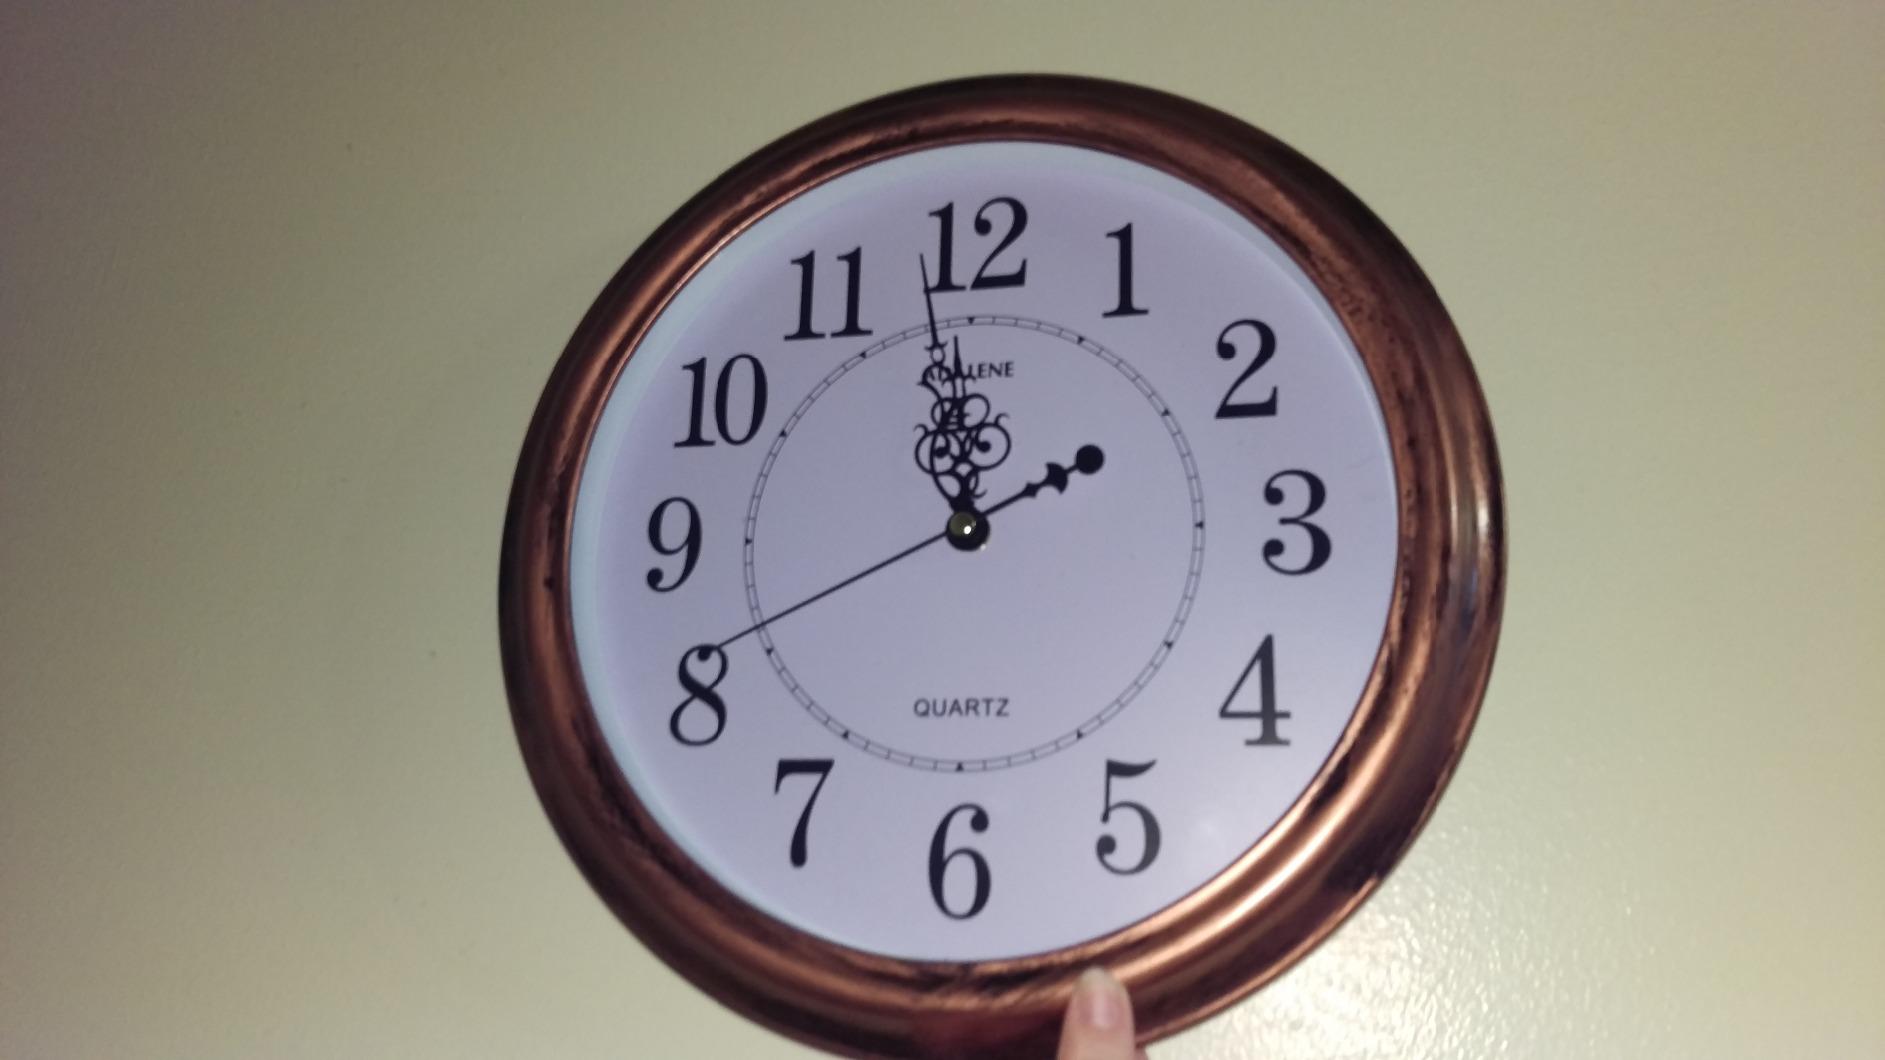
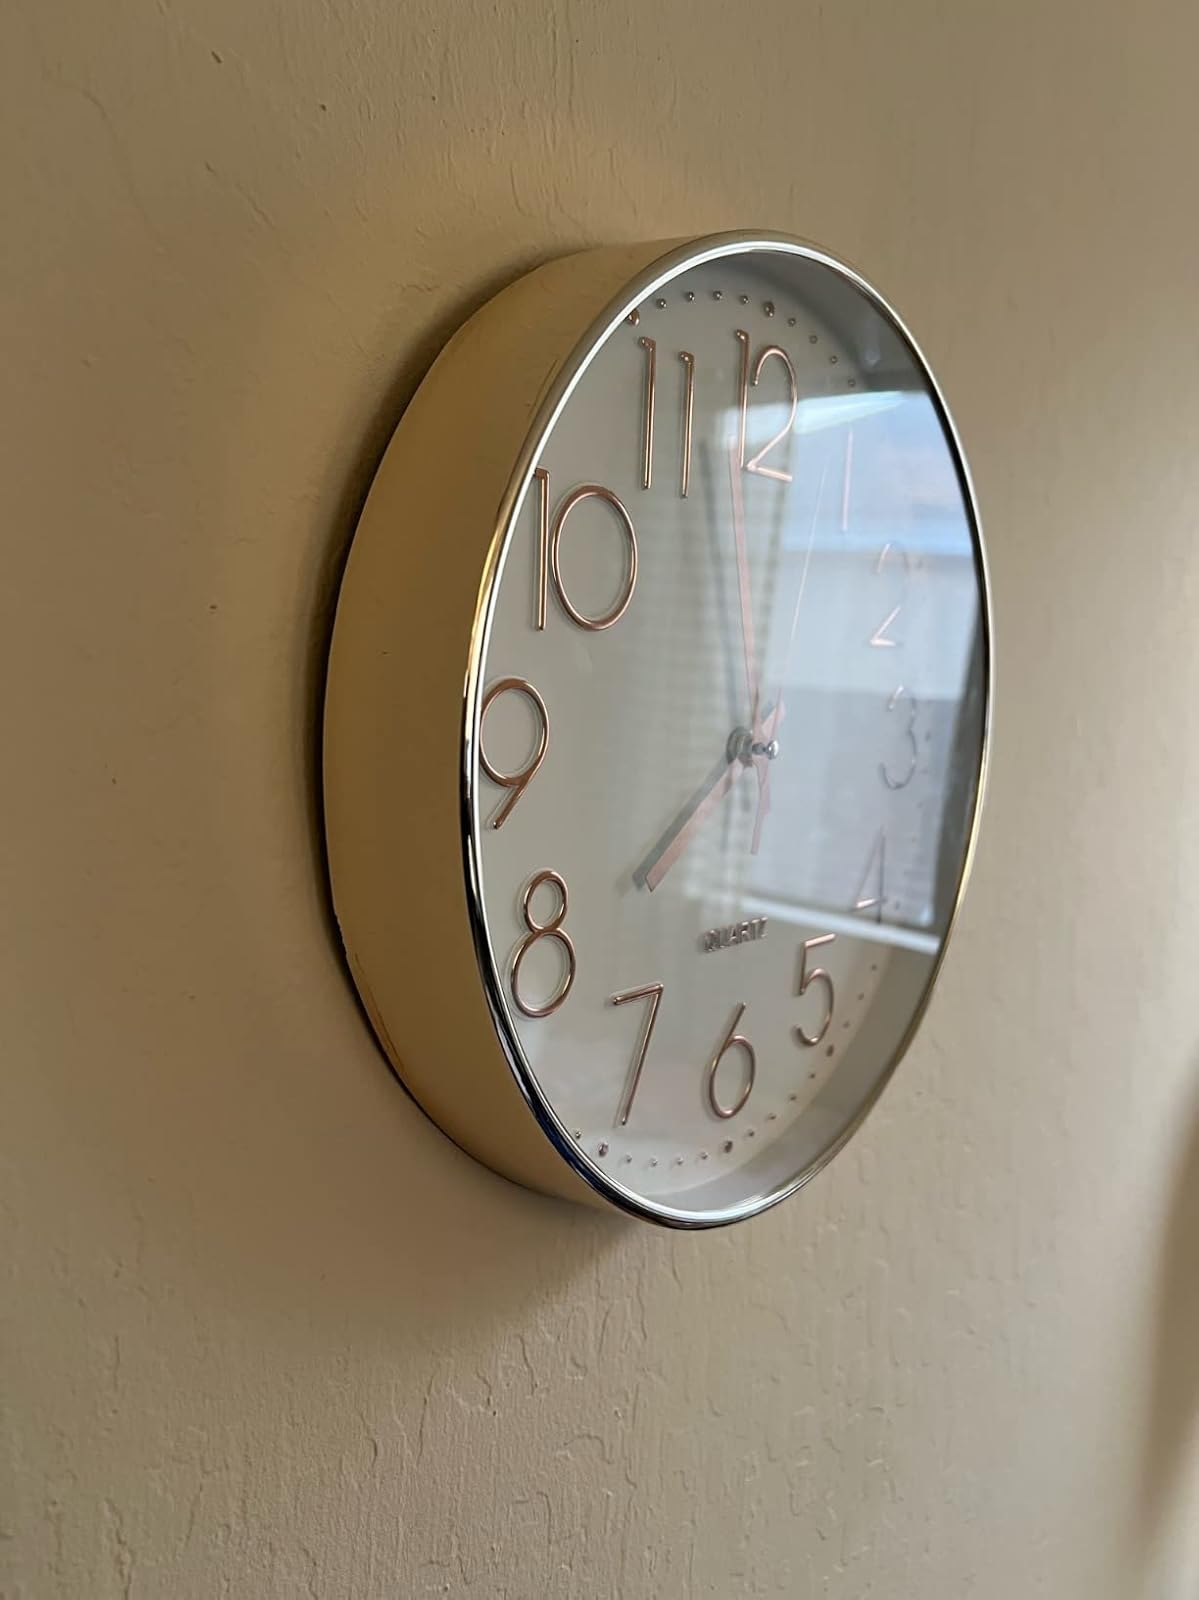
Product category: clock
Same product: no